Alexander Kobrin

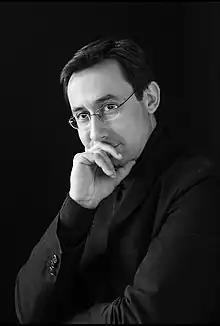

Alexander Yevgenyevich Kobrin (Александр Евгеневич Кобрин) (born March 20, 1980) is a Russian-American music teacher and pianist.